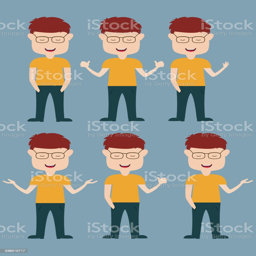
cute character of a boy standing different position .